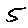
Label: 5